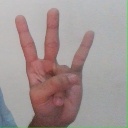
अक्षर: क्ष